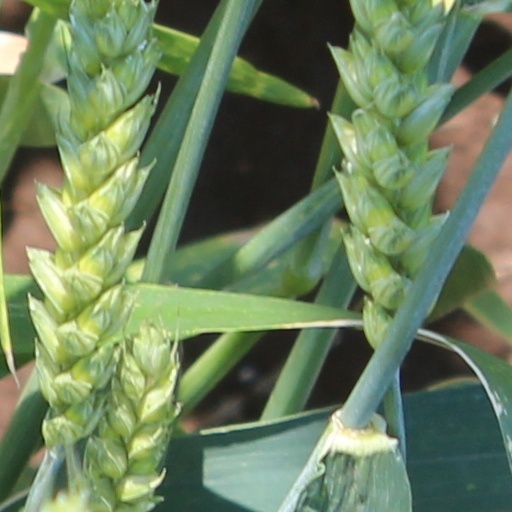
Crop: wheat